Top of the Pops

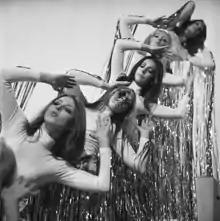
Dance troupe Pan's People (pictured here on "TopPop", AVRO 1971)

As with the Go-Jos, in the first eighteen months of the Pan's People era the dancers were not a weekly fixture on the programme. However, due to group fan mail and good viewing figures, by 1970 the group was on nearly every week. Pay was not high – they were paid the minimum Equity rate of £56 per week.